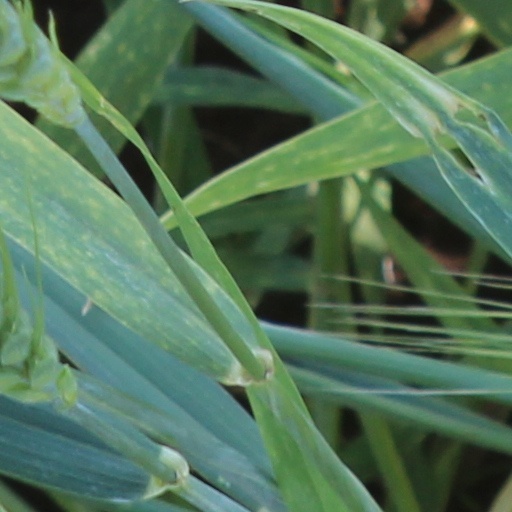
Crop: wheat